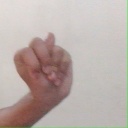
अक्षर: न